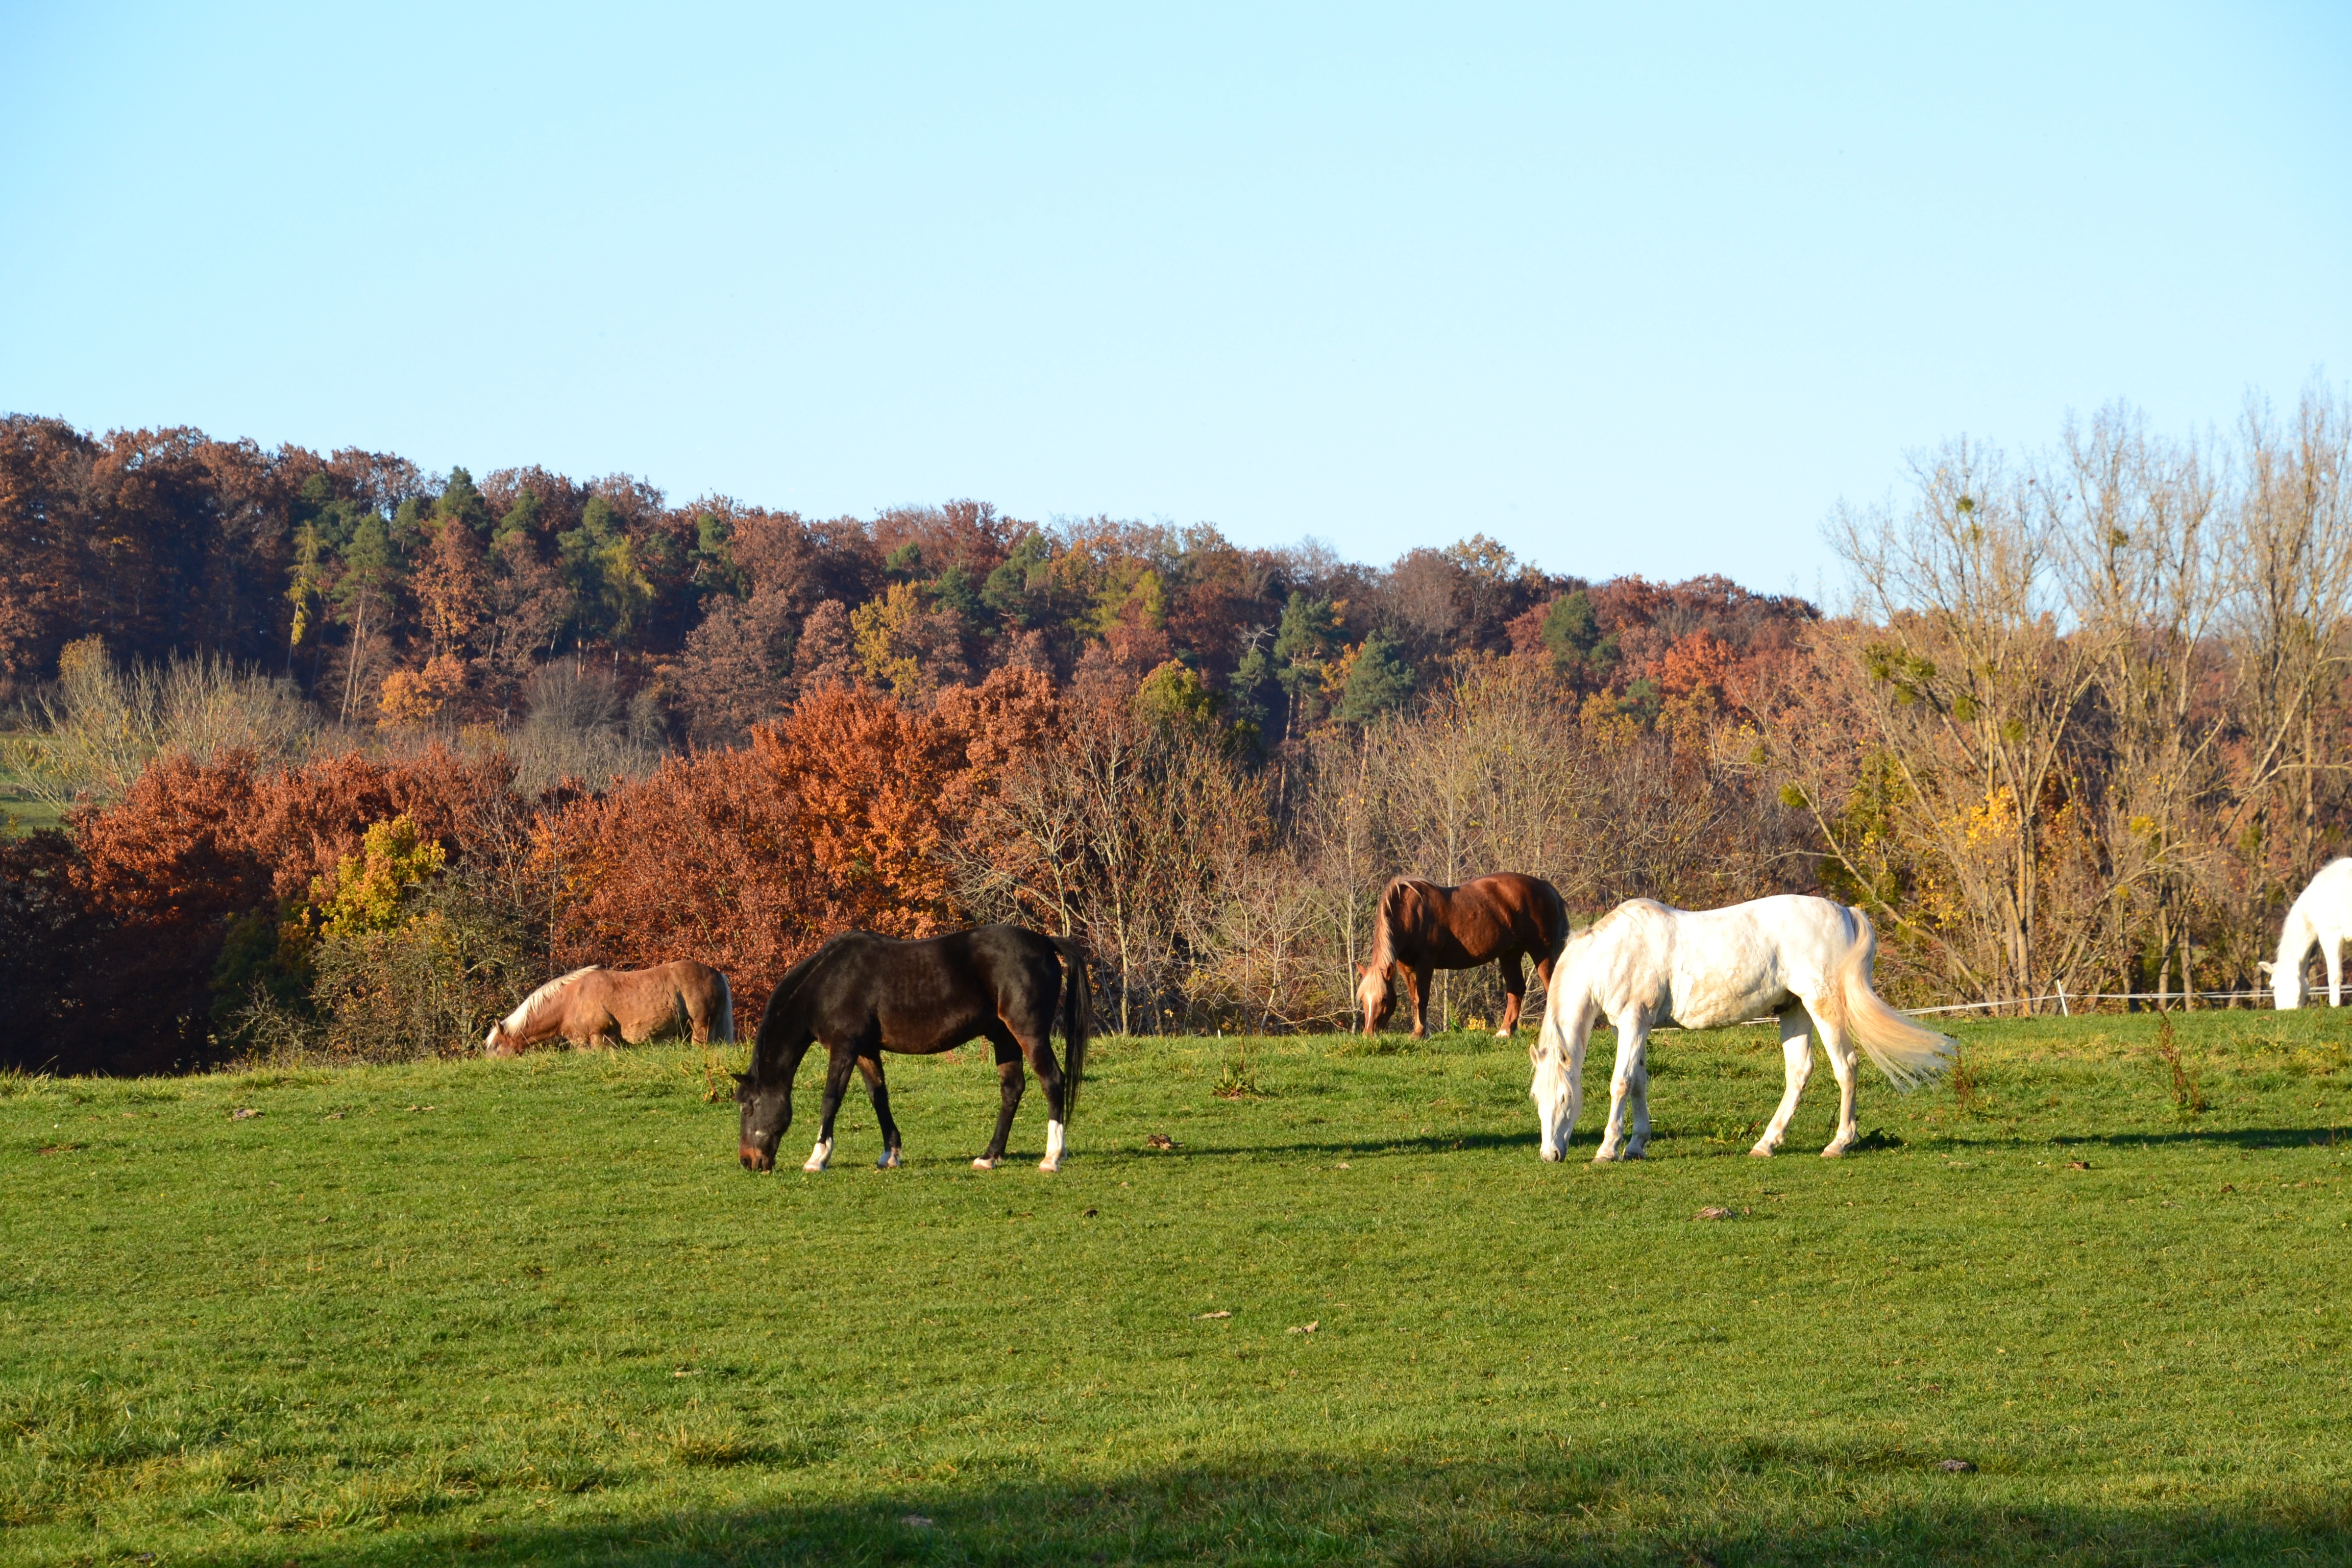
landscape, tree, grass, farm, meadow, prairie, fall, herd, pasture, grazing, ranch, horse, natural, autumn, stallion, grassland, mare, habitat, autumn leaves, rural area, natural environment, horse like mammal